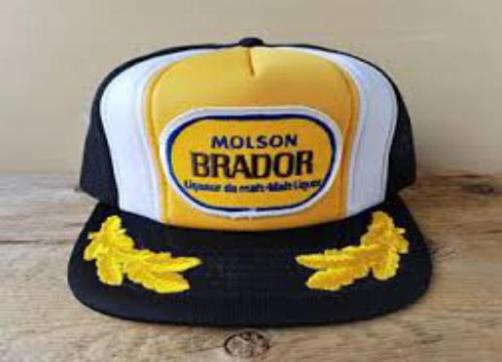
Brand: molson brador
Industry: Food